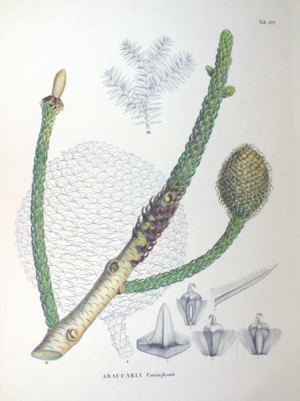
Araucaria cunninghamii est un arbre conifère de la famille des Araucariaceae. On le trouve en Australie et en Asie tropicale.